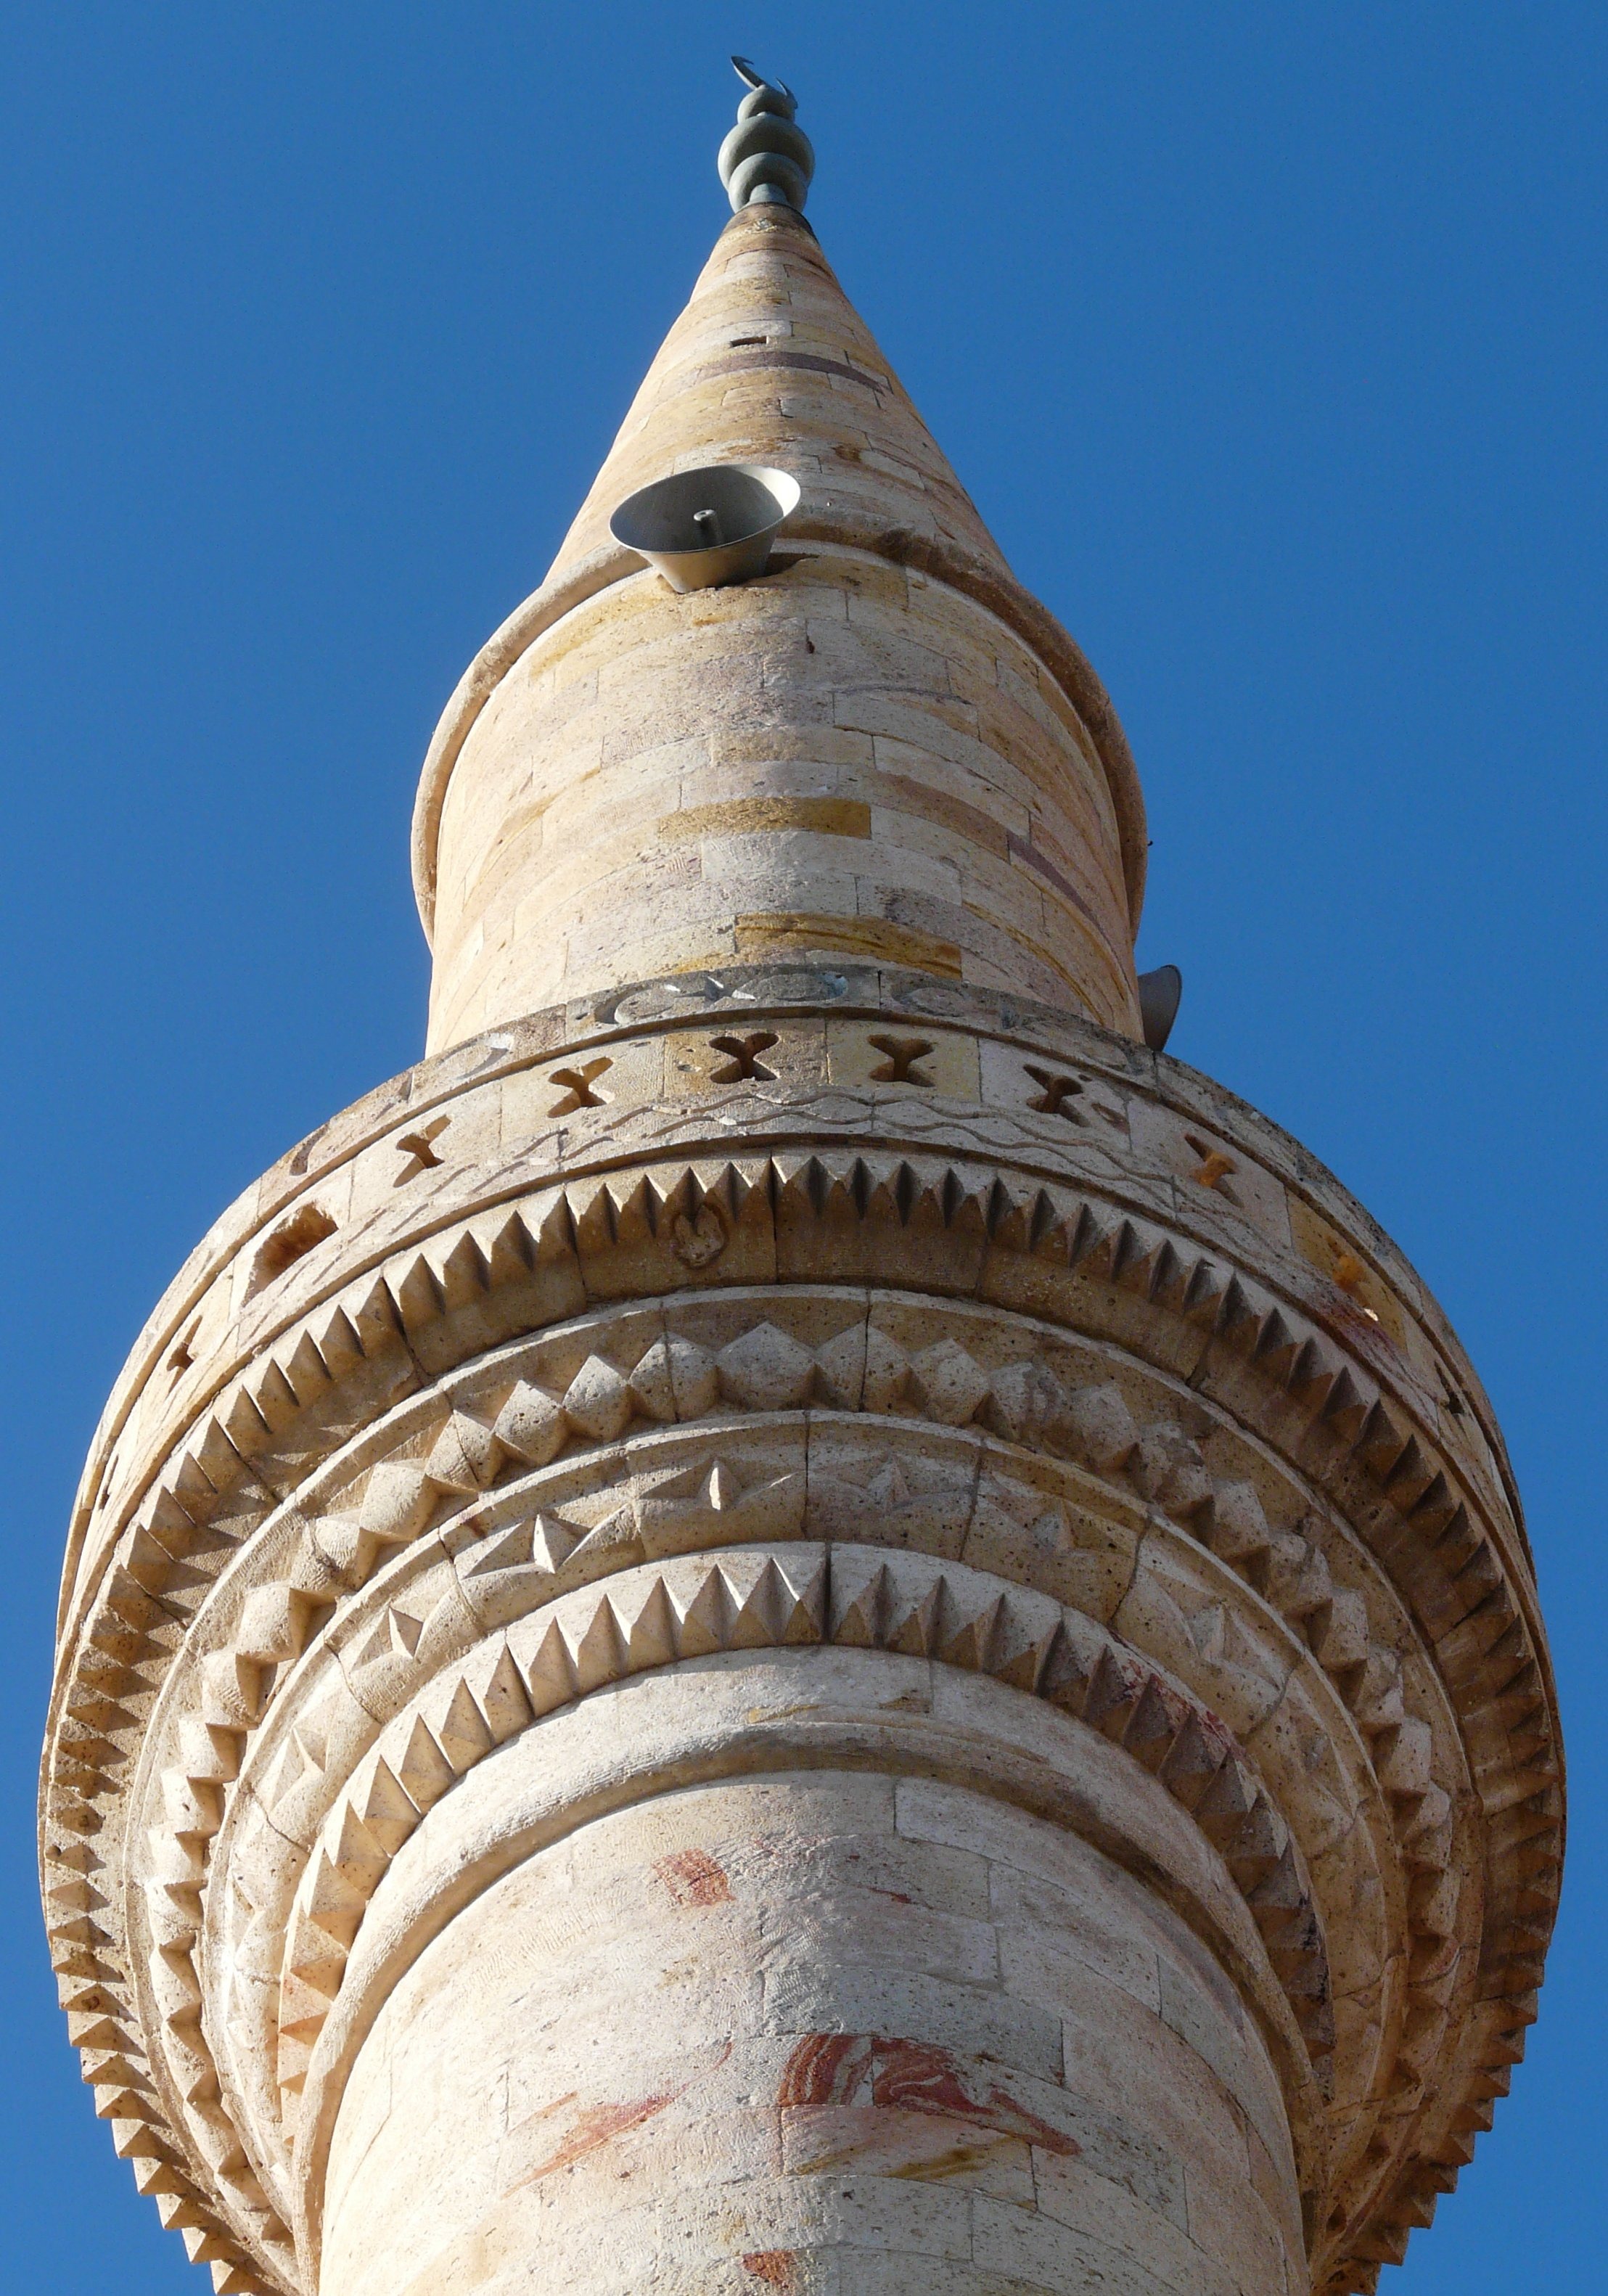
architecture, building, tower, lighting, turkey, mosque, islam, dome, minaret, house of prayer, man made object